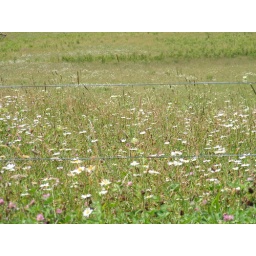
The cow pasture by where I used to work.